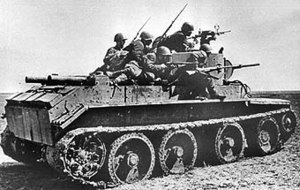
Pansret mandskabsvogn / Historie
Alternativet til PMV
En pansret mandskabsvogn er et let pansret køretøj, der bruges til transport af infanteri. Den har som regel kun et maskingevær, men der findes varianter med rekylfri rifler, panserværnsvåben eller mortérer. Den er ikke designet til at deltage i direkte kamp, men til at transportere tropperne til slagmarken i sikkerhed for fragmenter og baghold. PMV'er kan have hjul eller bælter. Når man i Danmark taler om en PMV, menes der som oftest modellen M113, der bruges af det danske forsvar. Danmark har købt nye PMV'er, som leveres fra 2018 - 2020. Andre eksempler på en PMV er den franske VAB og den sovjetiske BTR.